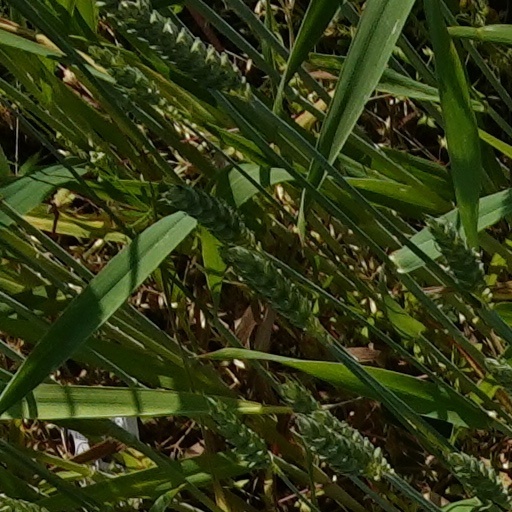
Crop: wheat